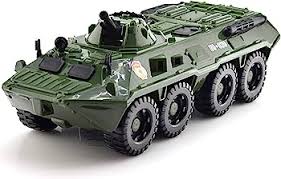
Label: BTR